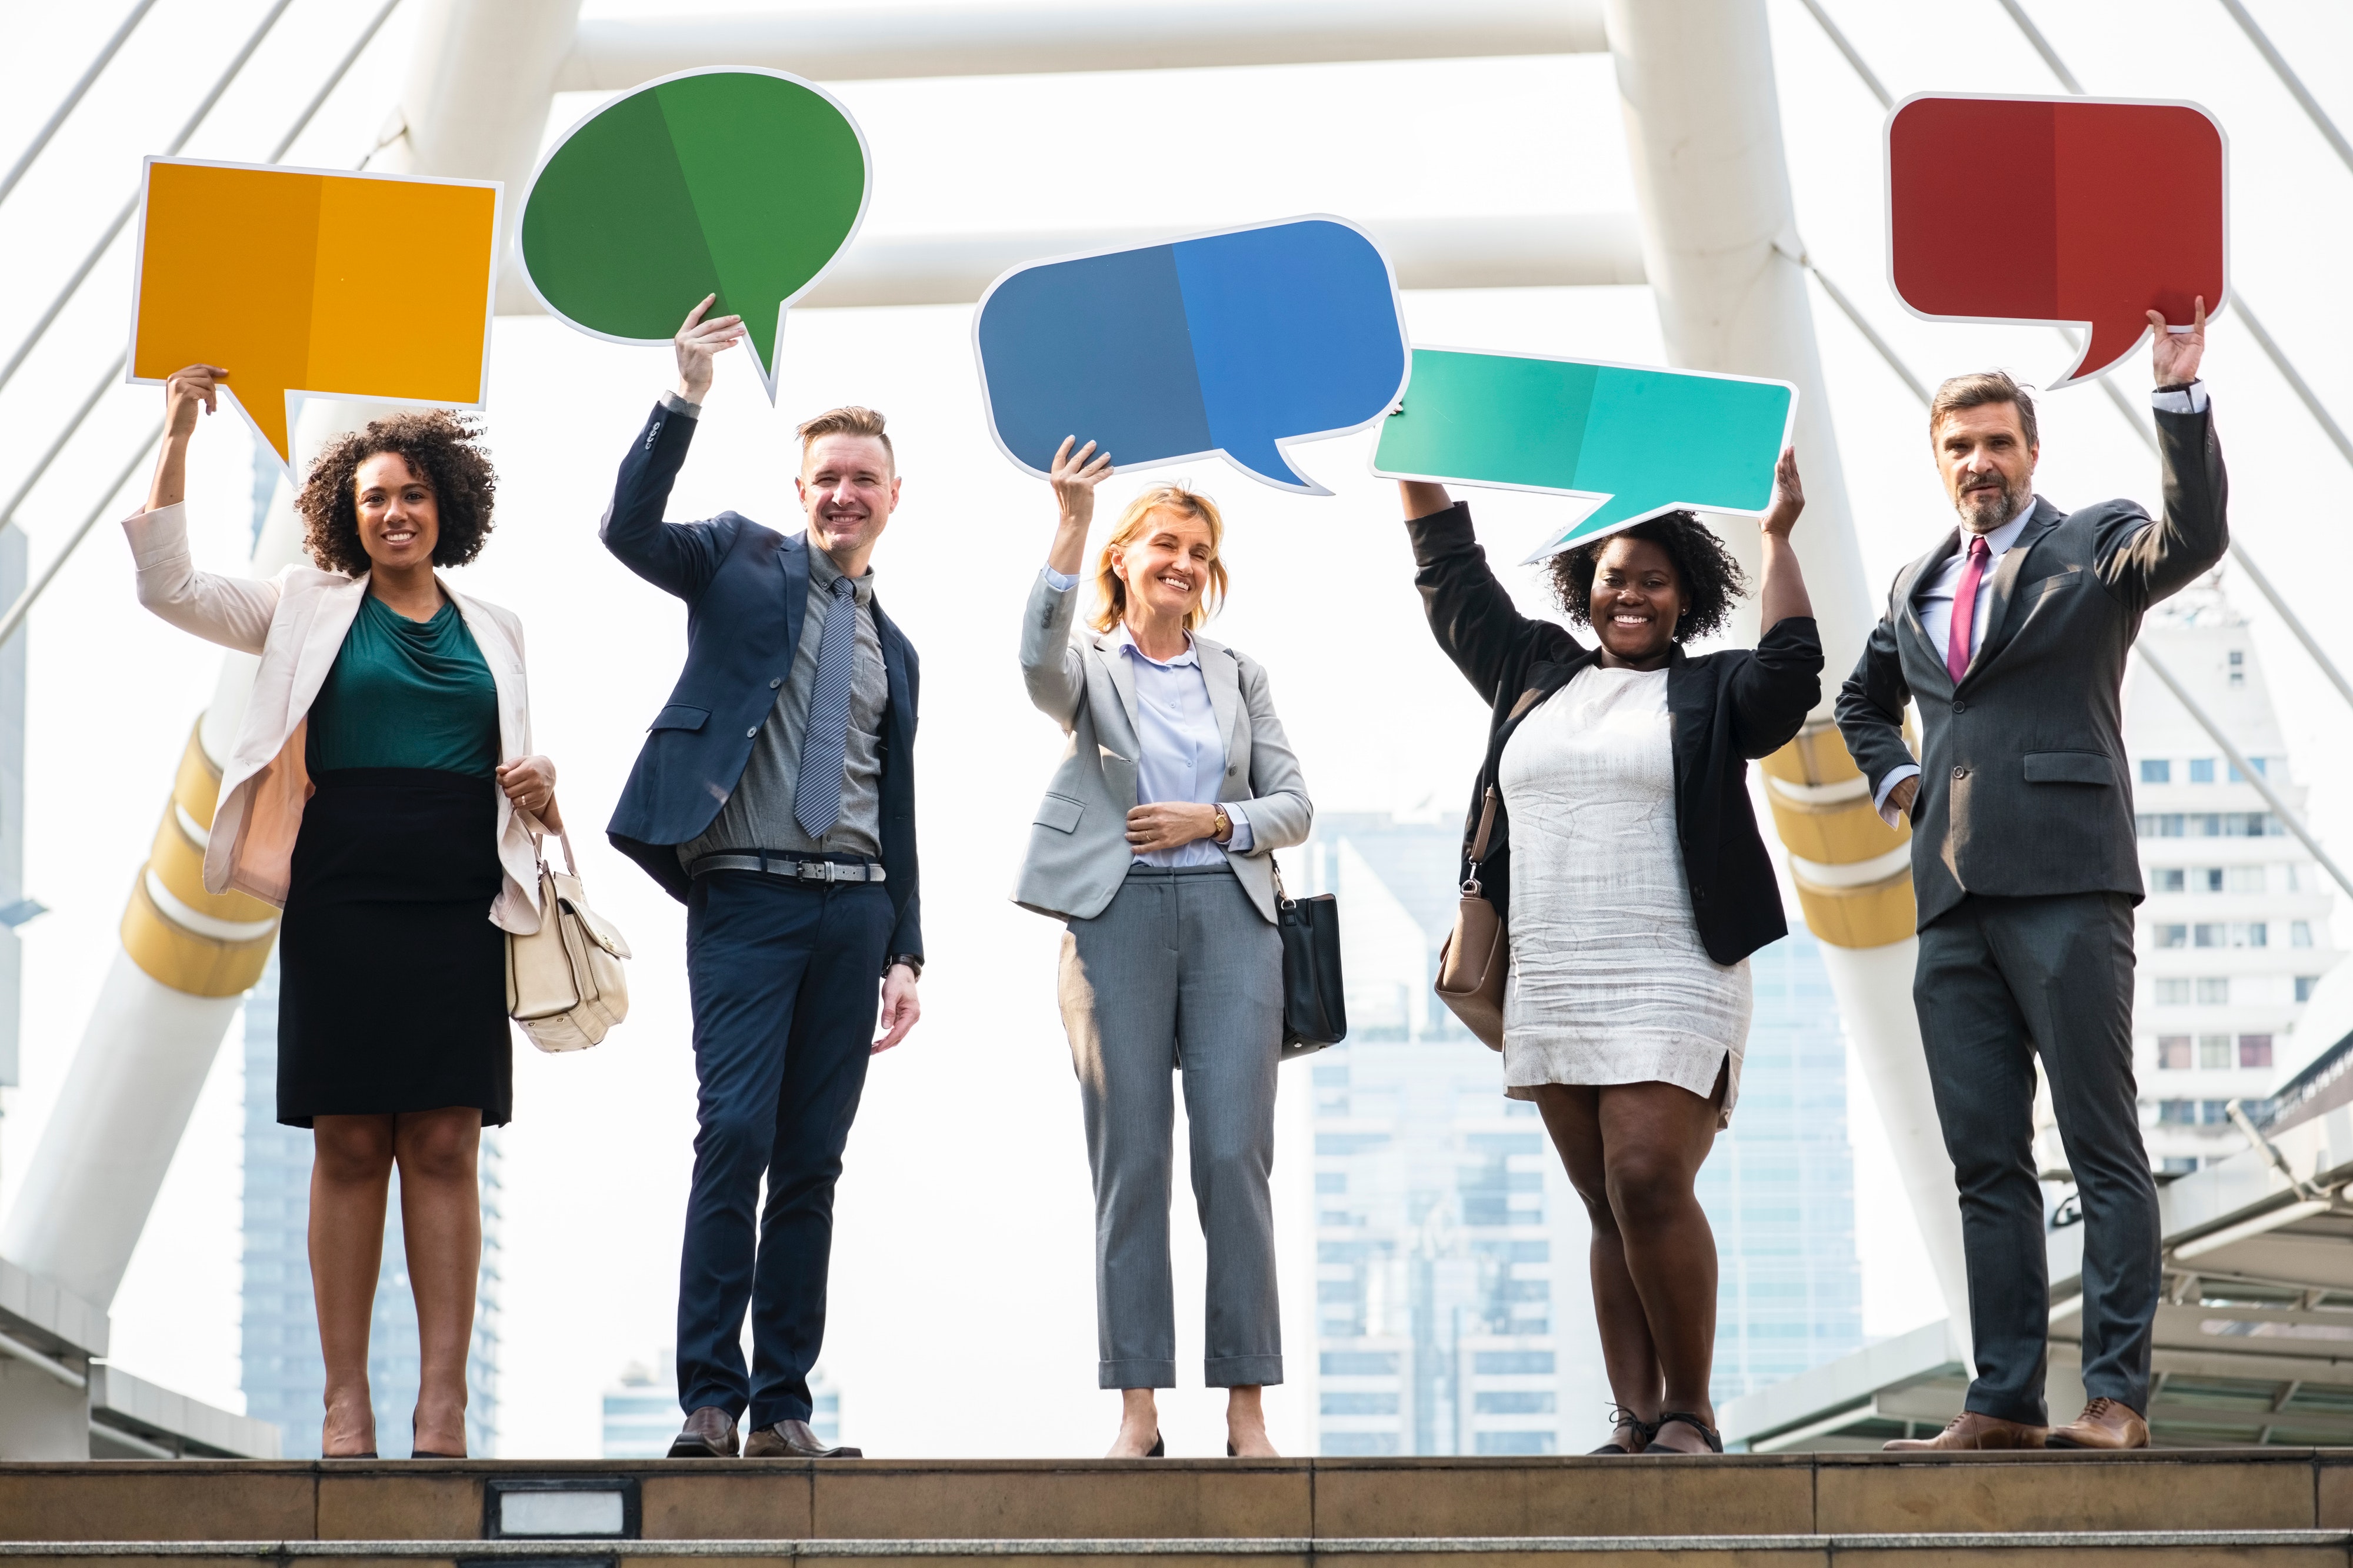
people, social group, youth, fun, team, event, white collar worker, tourism, fashion accessory, illustration